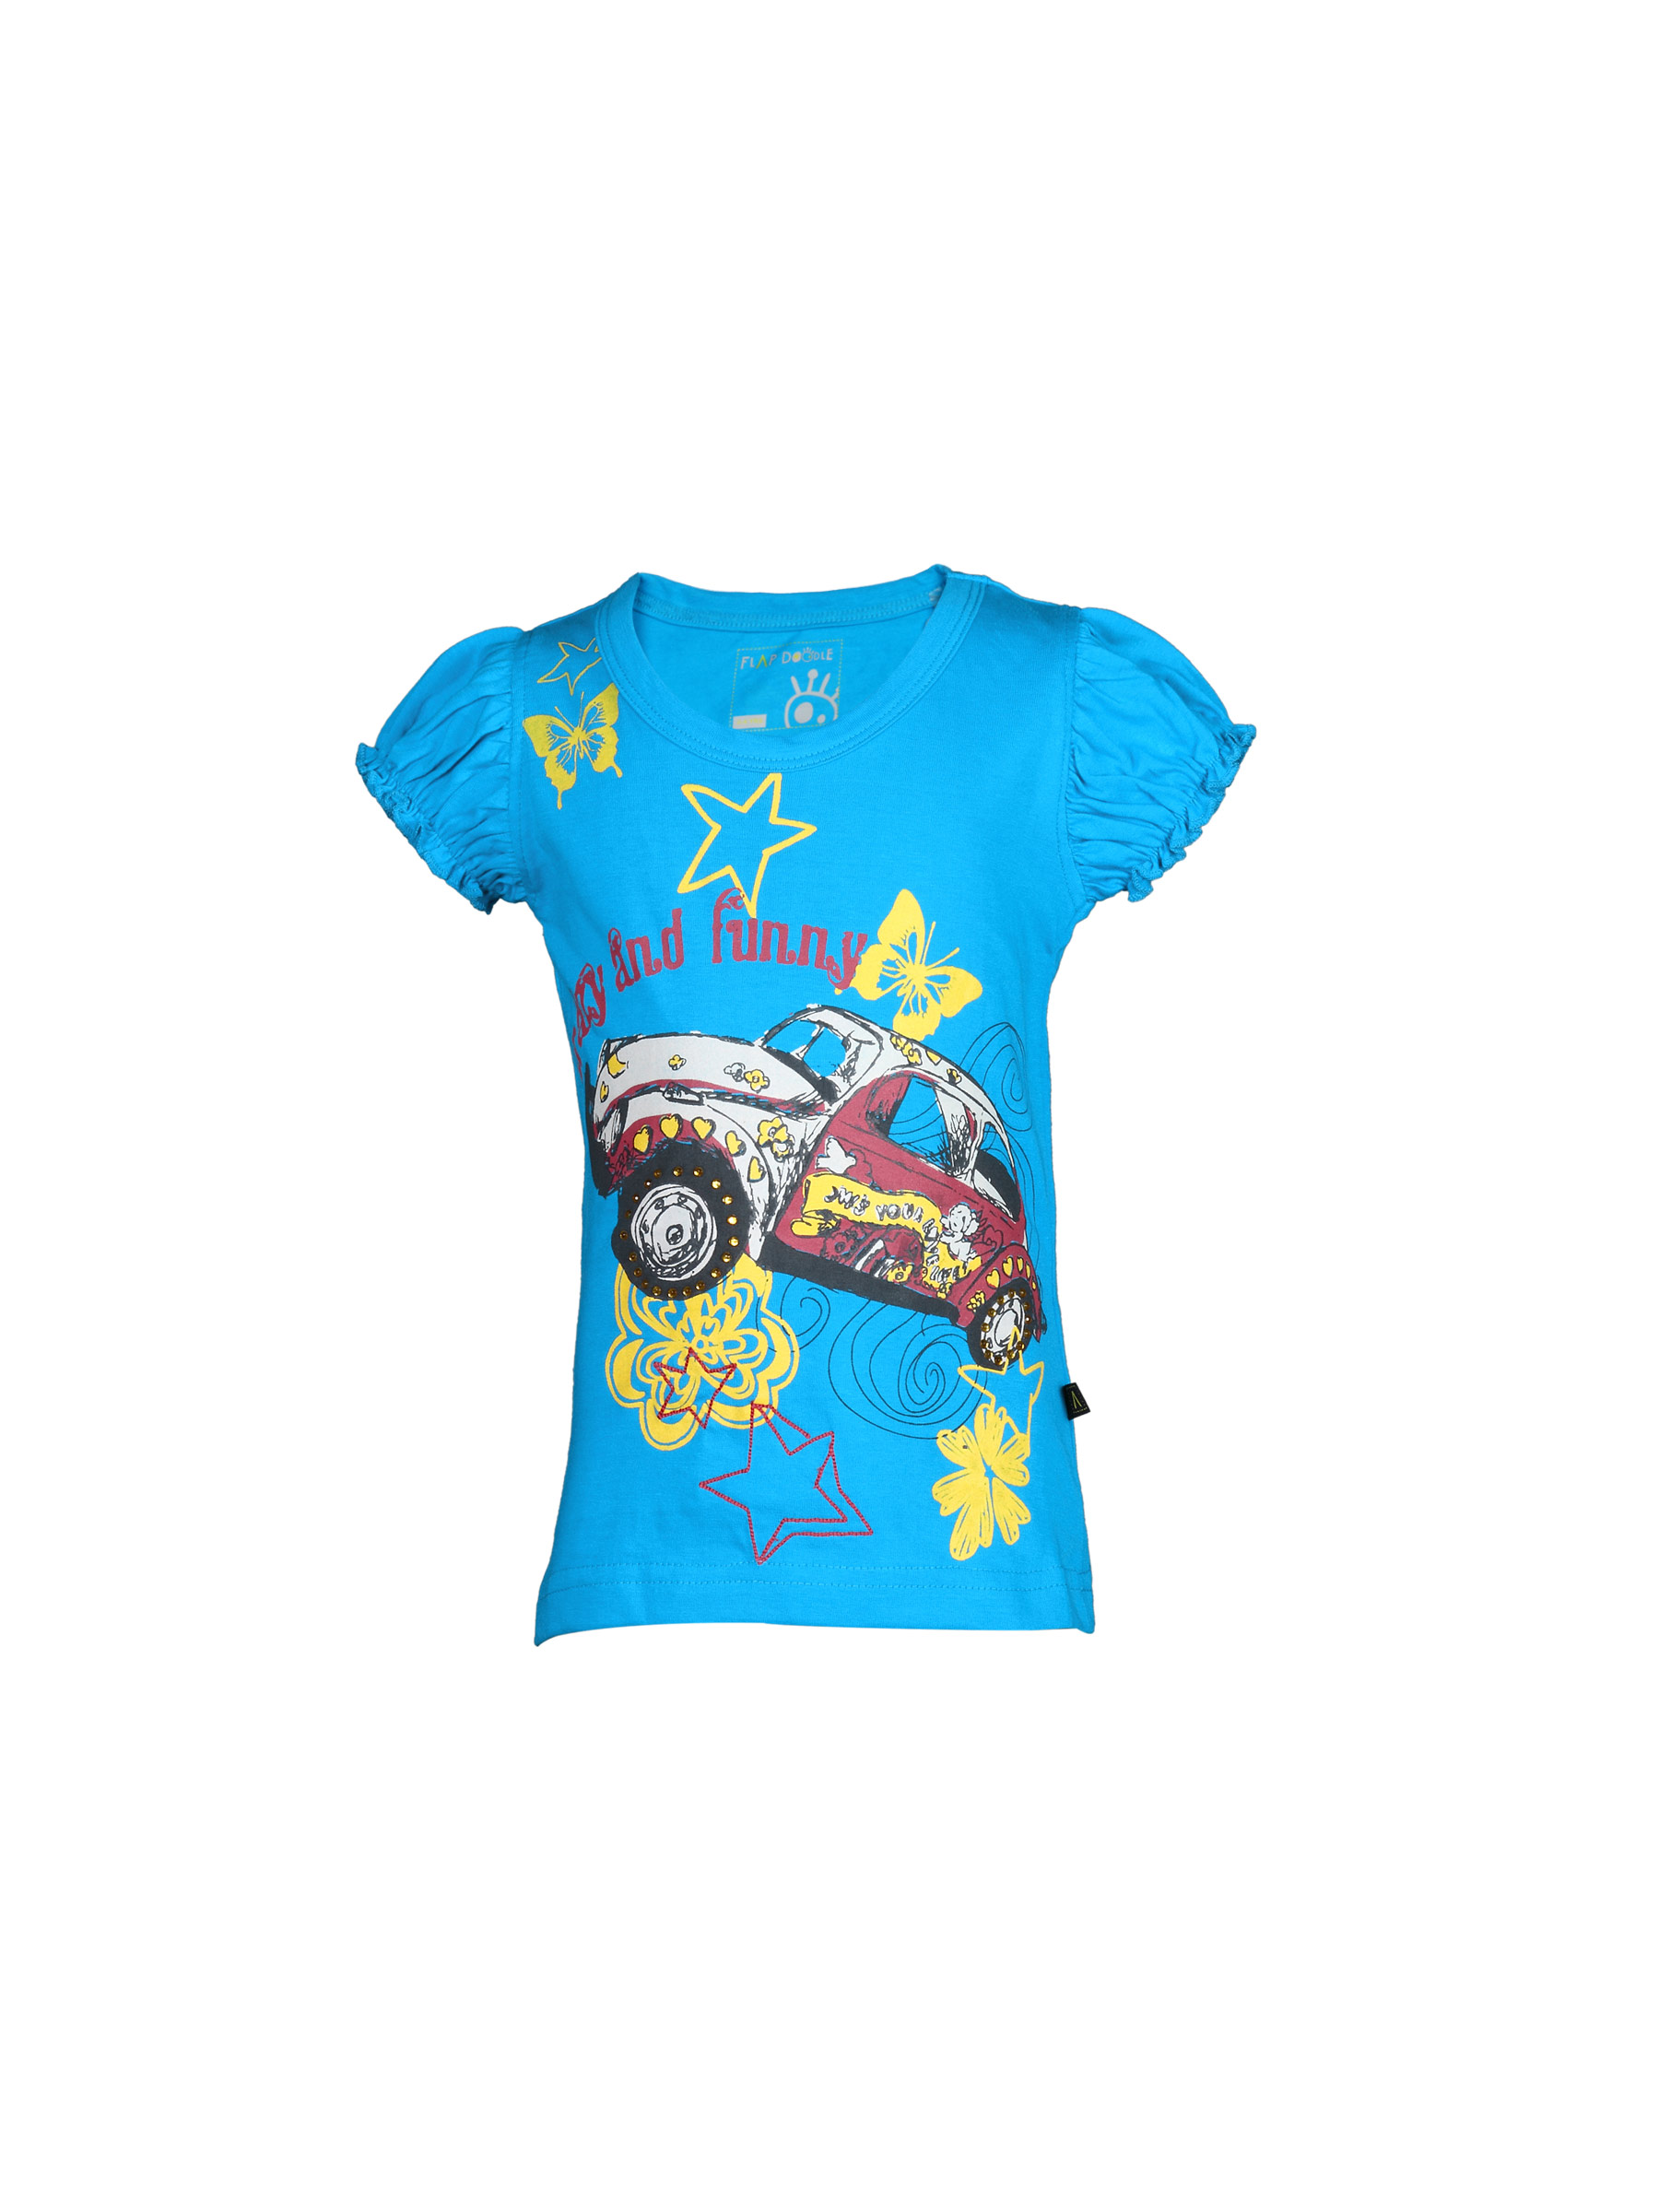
Doodle Girl's Crazy Funny Blue Teen Kidswear
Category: Apparel / Topwear / Tshirts
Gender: Girls
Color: Blue
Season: Fall 2011
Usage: Casual